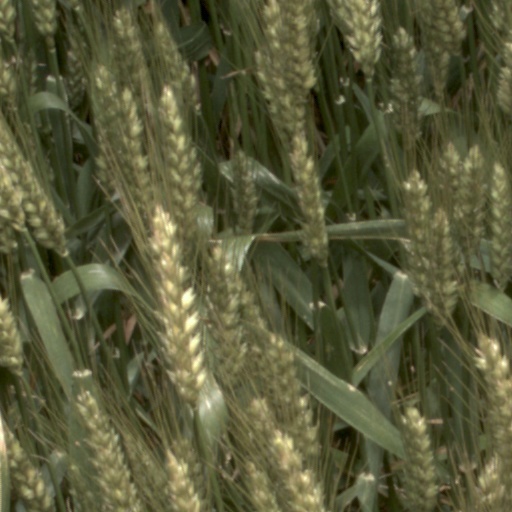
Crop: wheat